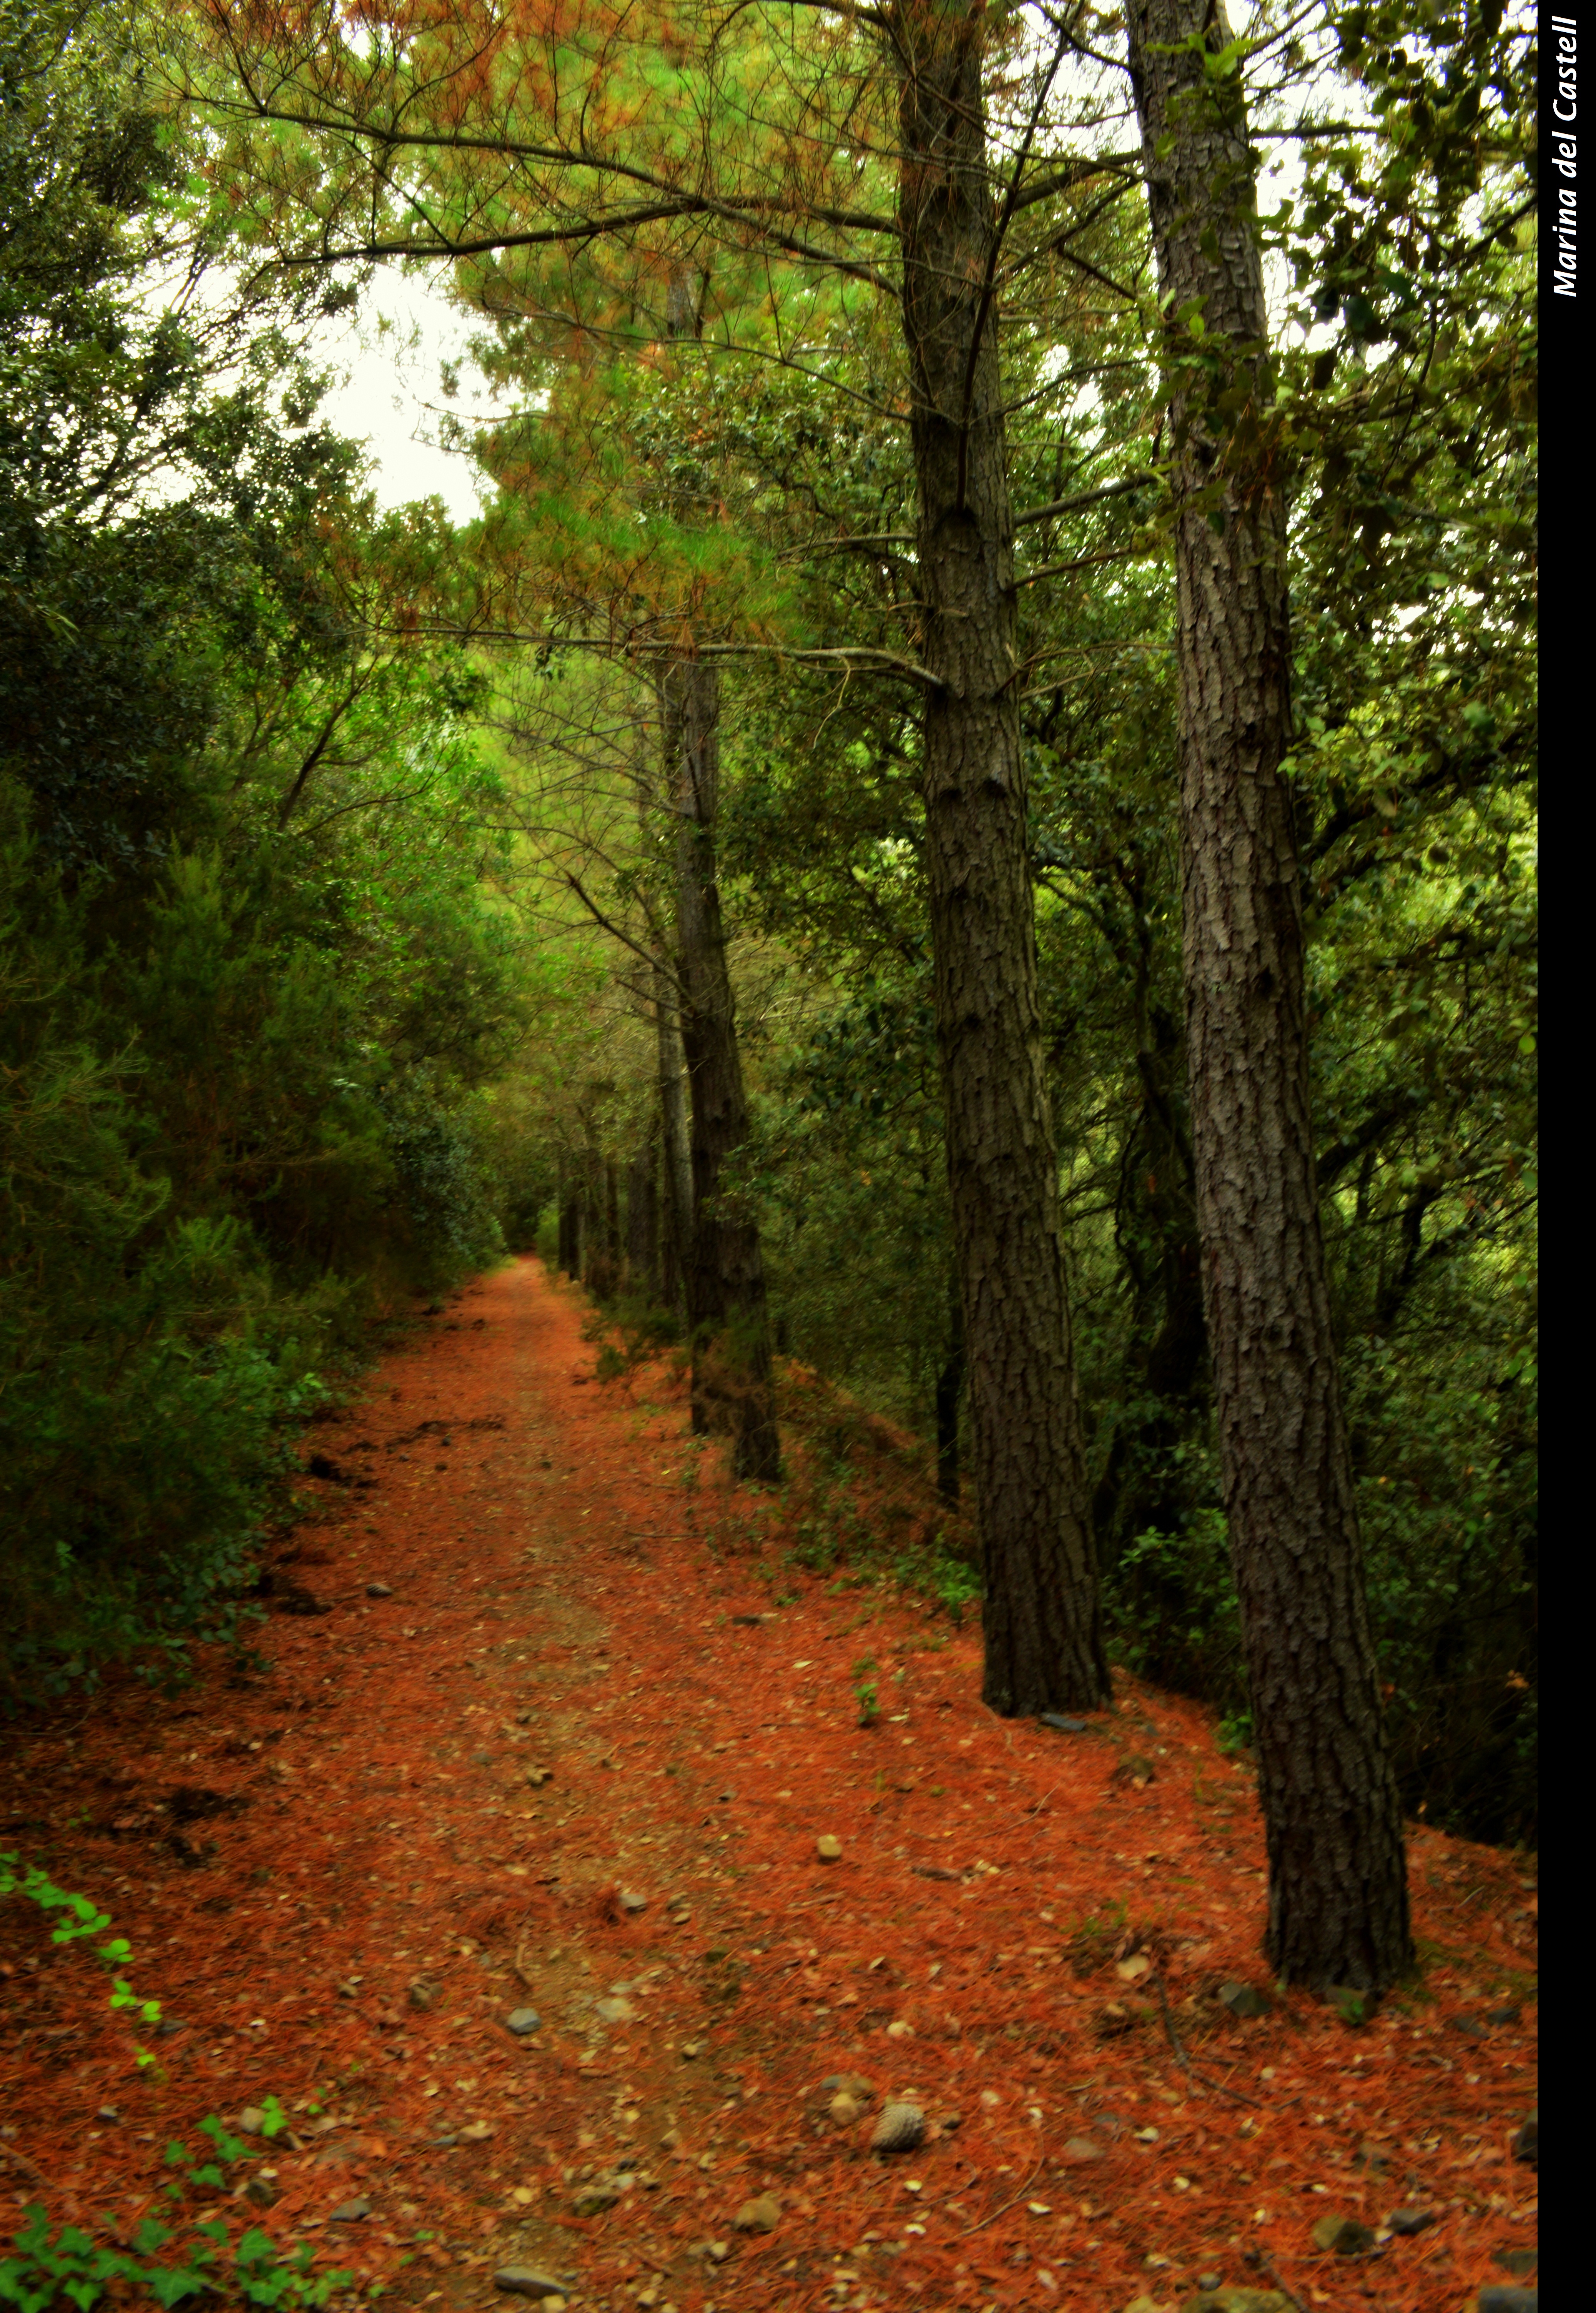
tree, nature, forest, path, wilderness, branch, plant, trail, sunlight, leaf, green, red, autumn, fir, season, rot, deciduous, vert, rouge, rojo, arbol, arbre, naturaleza, herbst, grove, senda, verde, tardor, autunno, pino, natur, automne, feuille, woodland, hoja, sapin, sentier, octobre, pfad, baum, habitat, october, natura, ecosystem, blatt, foglia, verd, fulla, montseny, oktober, octubre, ottobre, otono, cami, gr n, sentiero, c noves, vermell, abete, rosso, tanne, biome, old growth forest, natural environment, woody plant, temperate broadleaf and mixed forest, temperate coniferous forest